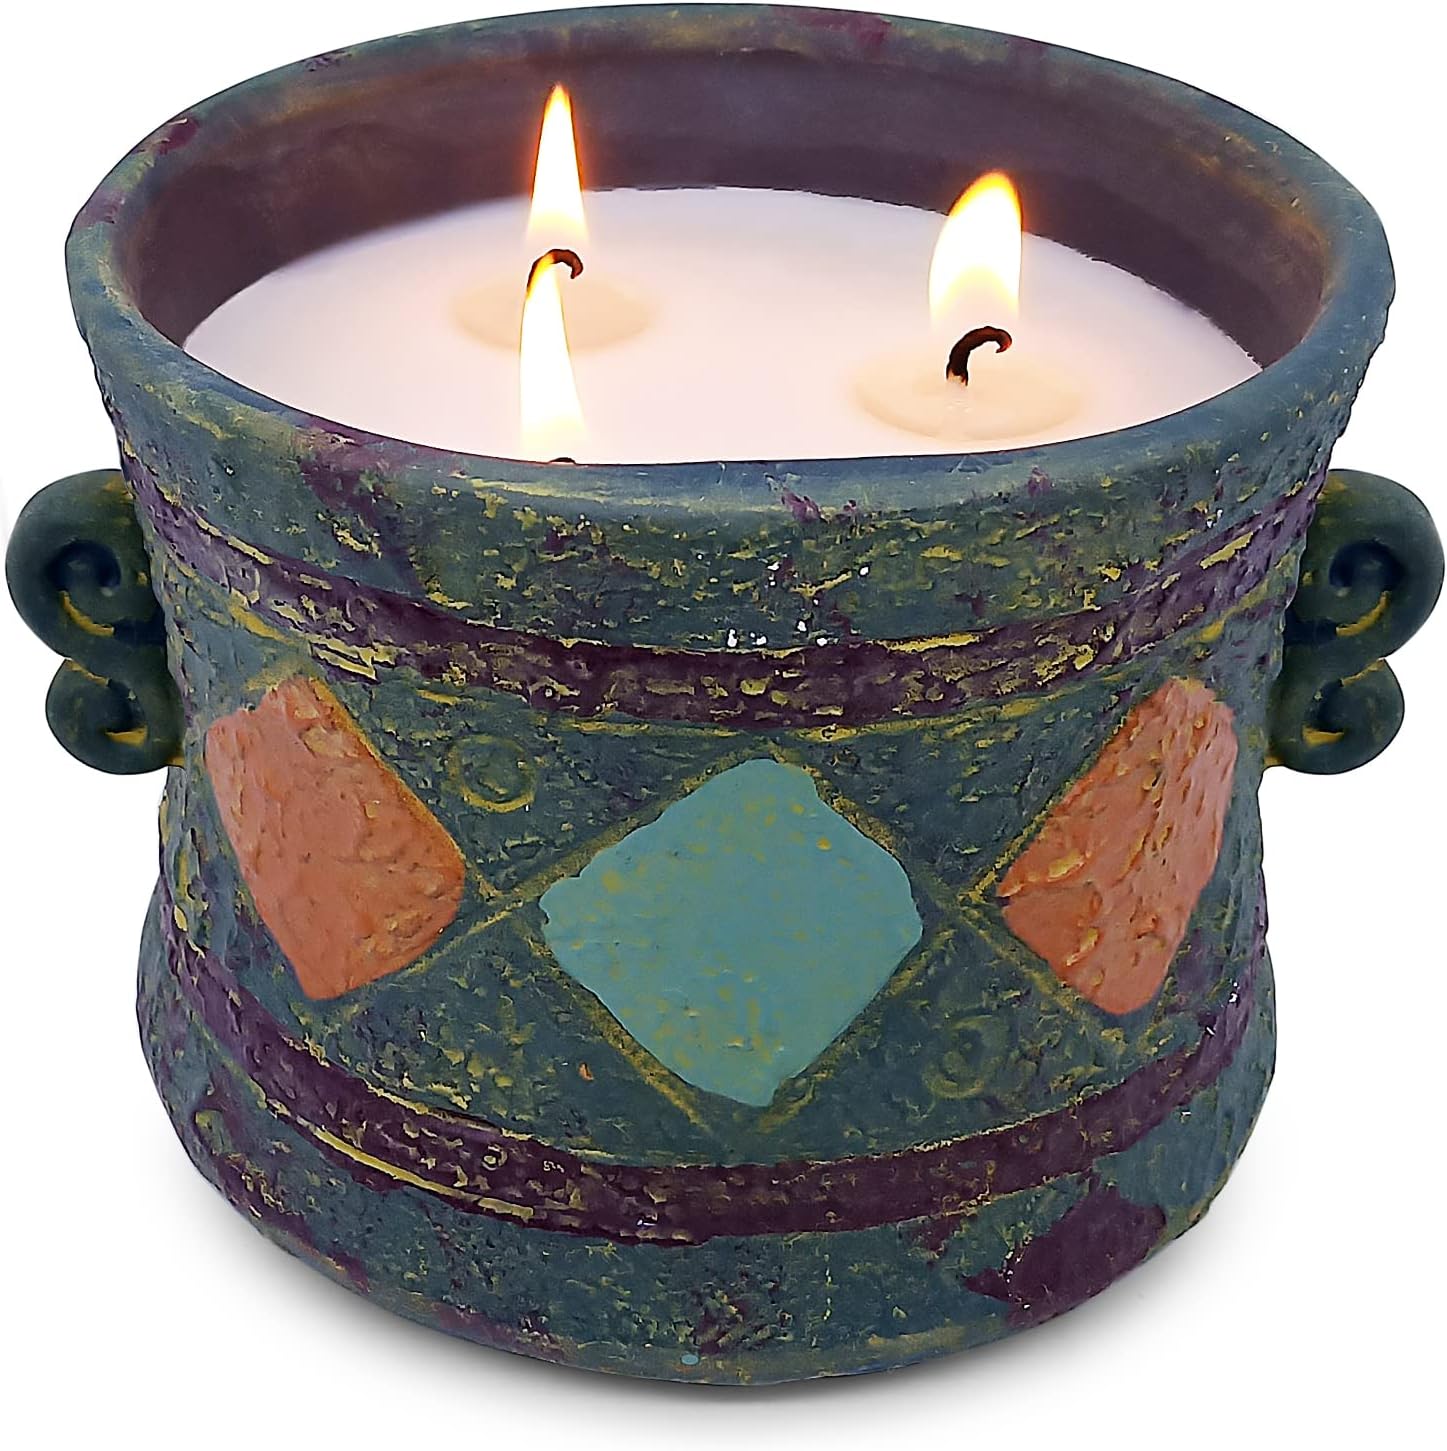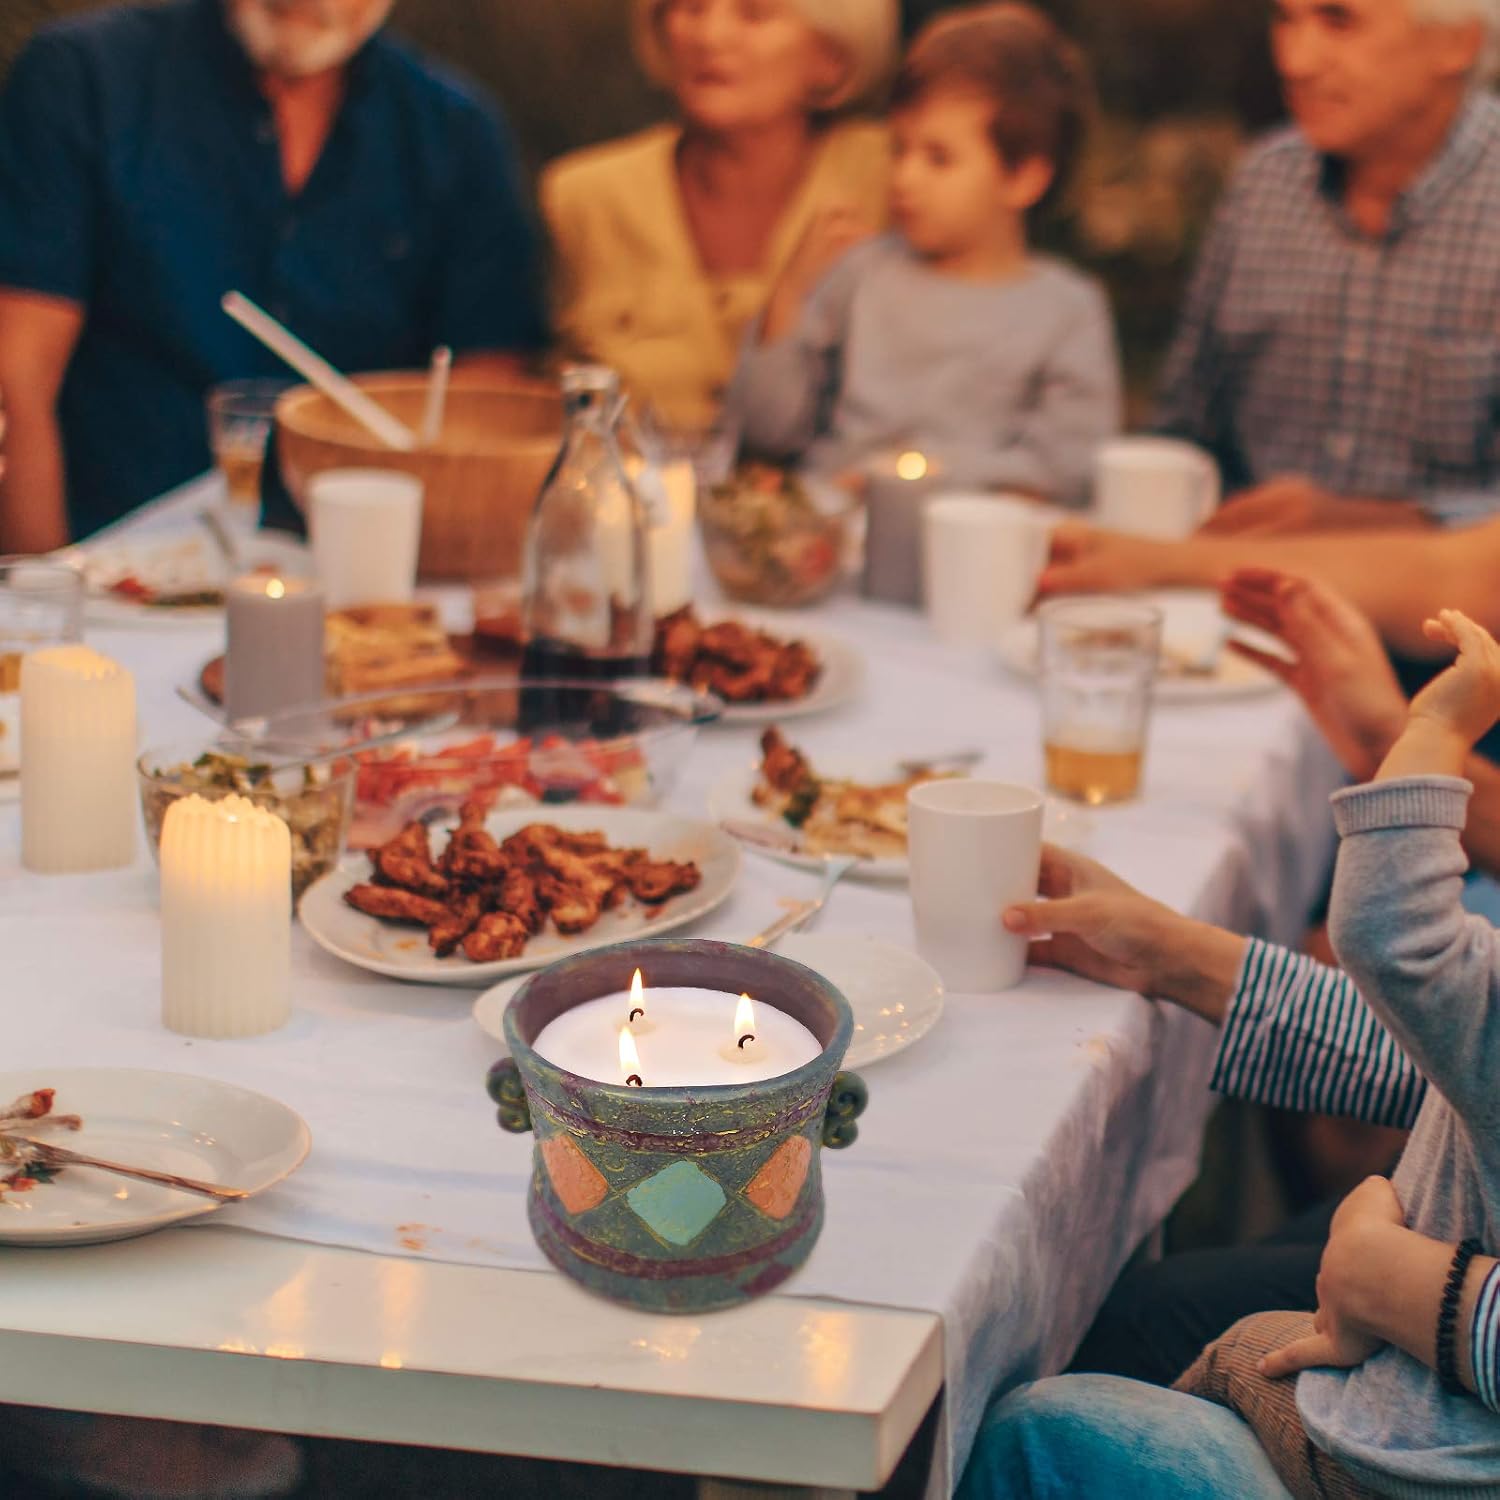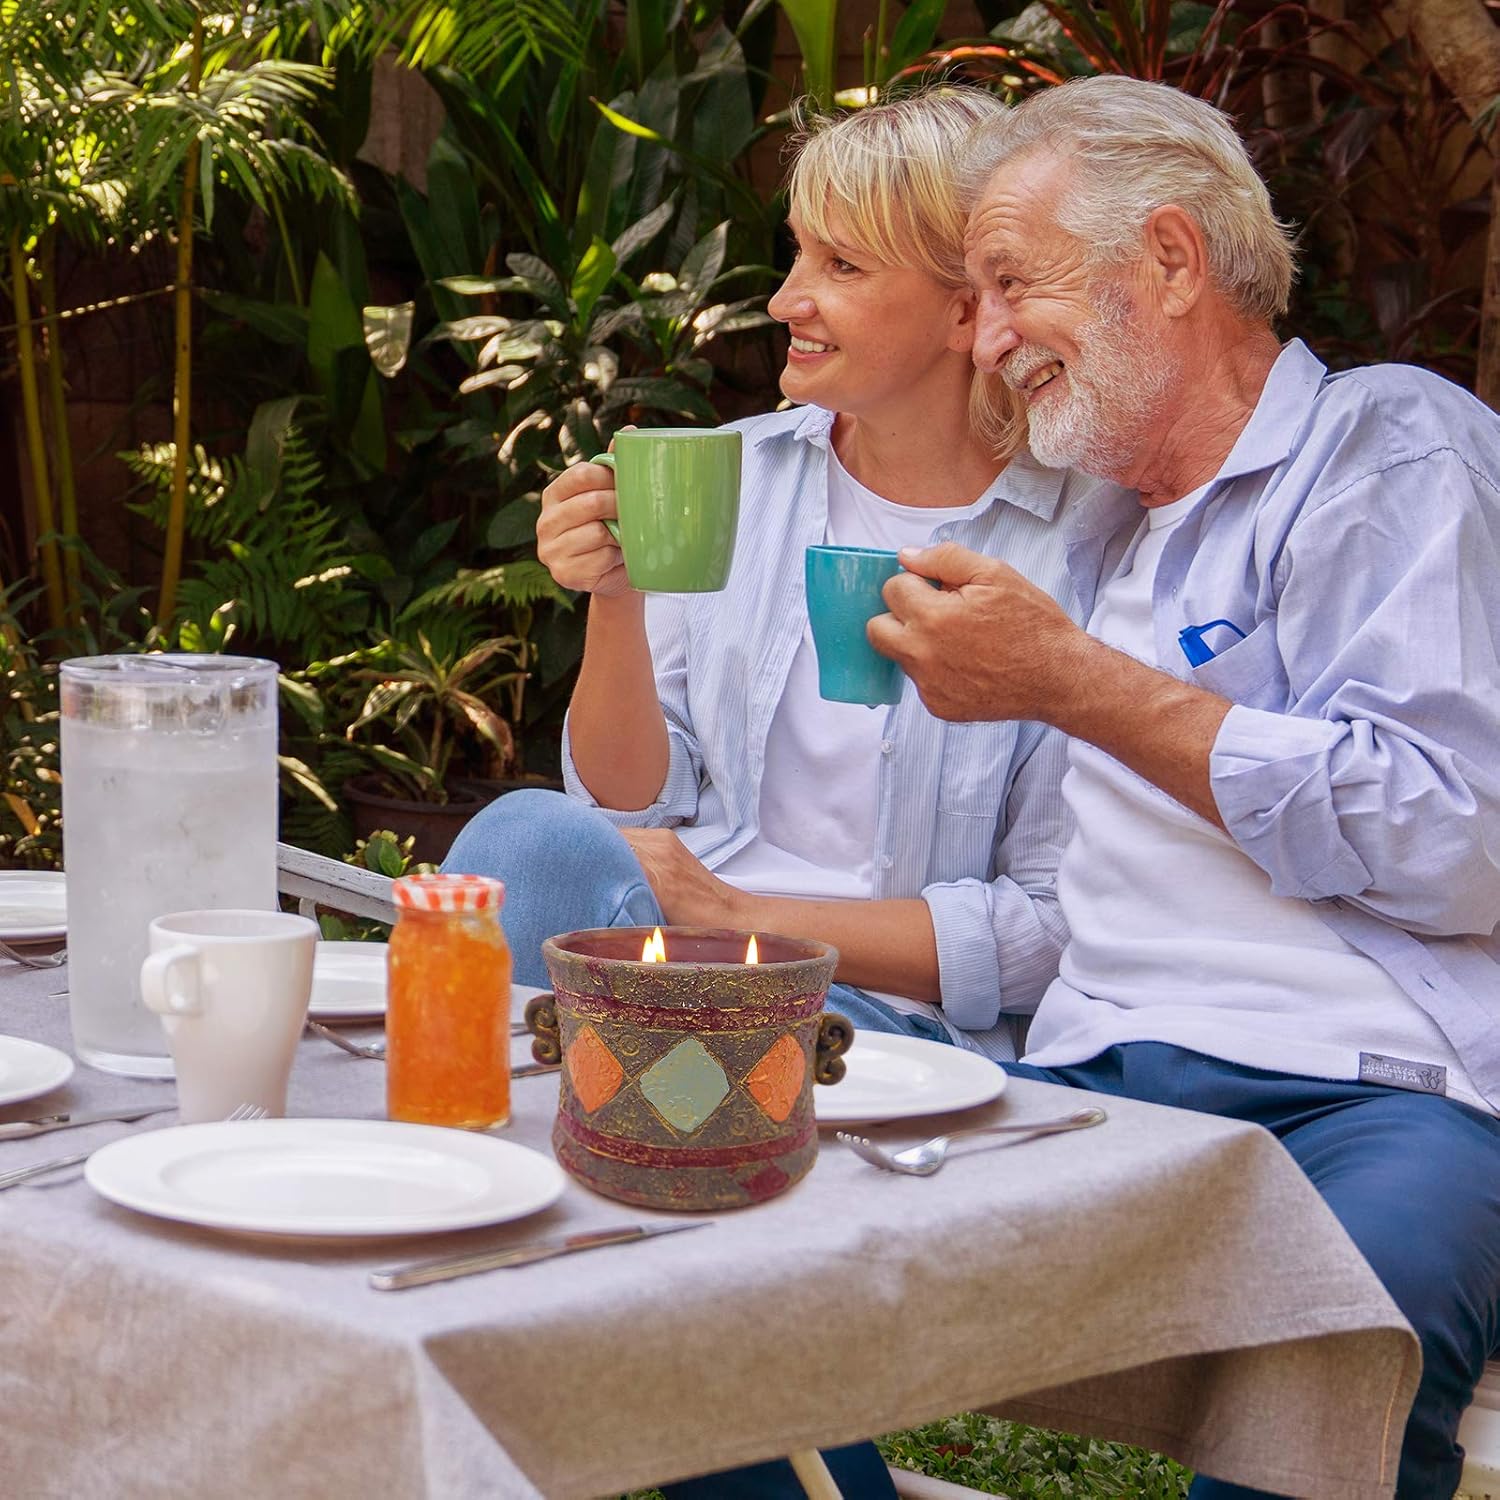
Large Citronella Candles Outdoor 15.0oz Natural 3 Wicks Soy Wax Fly Off Candles in Coarse Pottery for Patio
Category: Tools & Home Improvement
Environmental Friendly Made from 100% natural soy wax, the citronella candles last longer than any standard candles. Each candle is carefully made and selected from several varieties to ensure it delivers the best burn possible for each fragrance. Natural Soy Wax This candles are crafted from biodegradable soy wax. Soy wax burns neatly and clean without black smoke and is long-lasting, and harmless to the human. Reusable Pot Container The pot container is large and very useful as well. Clean with detergent, then wipe with a paper towel or rag. You can reuse it to grow plants or decorate it as pens holder. Kind Reminding: 1. AT LEAST 1 HOUR AT THE FIRST TIME. When you light the candle for the first time, please make sure to continue burning for at least 1 hour. This will fully liquefy the surface of the candle and make the entire top layer a fragrant pool of liquid wax. This way, you'll get the purest and boldest scense. 2. TRIM THE WICK. Keep your wick trimmed to 1/8" at all times. Having a very long candlewick will cause excessive flame when burning. This will further produce black smoke. Therefore, please use the scissors to trim the wick to the ideal length for the best results. 3. BURN LESS THAN 5 HOURS. Do not exceed 5 hours. When extinguishing the candle, please gently blow the flame out or use a heat resistant cover. 4. PUT ON HEAT-RESISTANT SURFACE. Always burn your candle on a heat-resistant surface, keep it out of drafts. Never leave it unattended while lit, do not place where it can easily catch fire to prevent a fire from occurring. Keep away from children and pets. 5. CLEAN THE POT CONTAINER. First clean with detergent, then wipe with a paper towel or rag. That’s all; your pot container is all set to be reused for all your related purposes.
Features: Decorative Coarse Pottery Container: This citronella candle comes with a coarse pottery container for decoration and has excellent heat insulation and heat dissipation effect; | Long Burn Time: The large heavy outdoor candle set is made from a natural soy wax and the burning time is approximately 65-70 hours; | Clean Consisten Burning: The fragrance is skillfully enhanced with all natural essential oil that delivers a clean, consistent burn; | 3 Wicks for Evenly Burning: The outdoor candle has 3-wicks in it, so it burn evenly through the candle and you can enjoy your night with your guest outside; | Outdoor Use and Reuse: Put this natural soy wax candle on our balcony, terrace, porch or backyard, it is a very useful summer artifact; use its clay pot to grow plants when the candle burns out, it is a beautiful and durable flower pot.